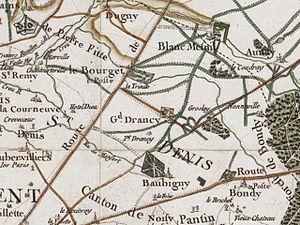
Carte cassini de Drancy et ses environs
Drancy est une commune française de la Métropole du Grand Paris située dans le département de la Seine-Saint-Denis en région Île-de-France. Ses habitants sont appelés les Drancéens.